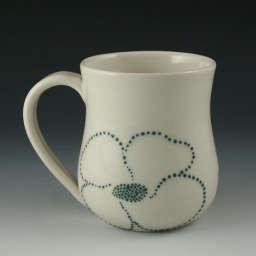
flower mug in aqua